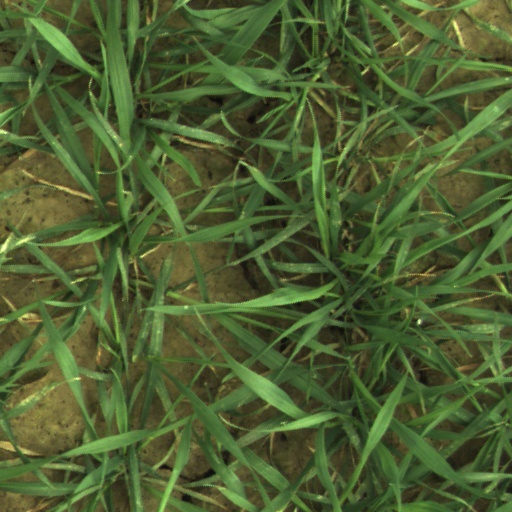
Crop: wheat